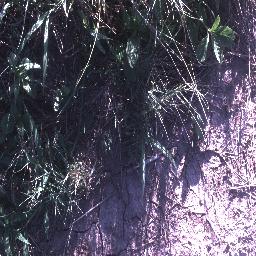
Label: negative